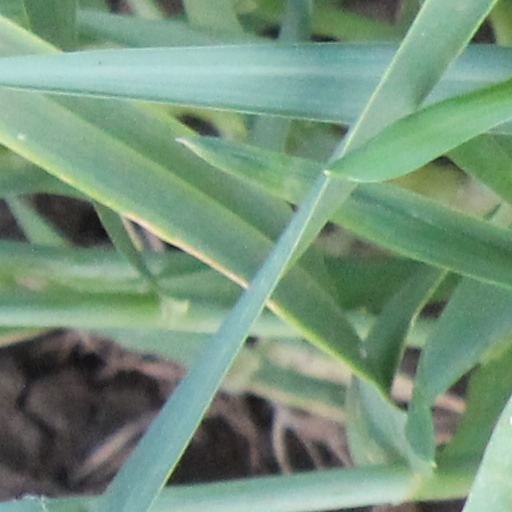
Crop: wheat